Metroidvania

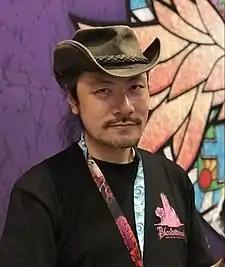
Koji Igarashi is credited with establishing defining features of the Metroidvania genre.

Metroidvania is a sub-genre of action-adventure games focused on nonlinear exploration and guided progression with a need to acquire key items to enter certain areas. The term is a partial blend of the names of the video game series "Metroid" and "Castlevania", based on the template from "Metroid" (1986), "" (1987), "Super Metroid" (1994), and "" (1997).